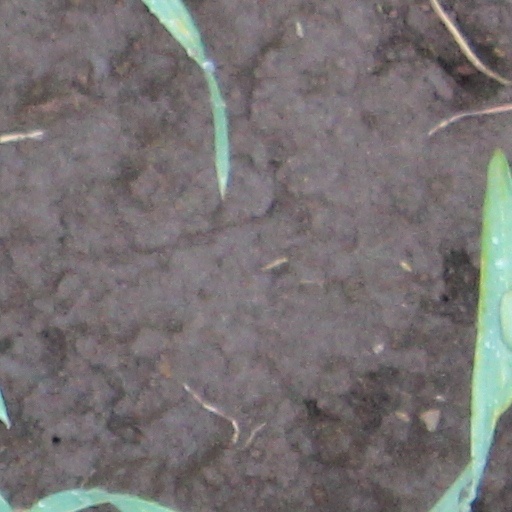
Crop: wheat